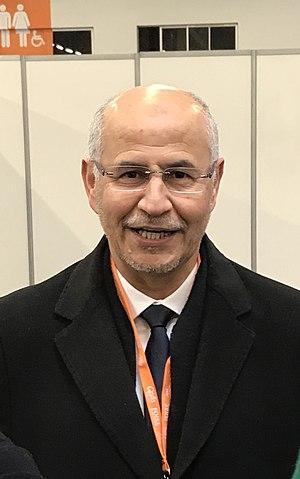
Amar Lasfar, président de Musulmans de France, pendant la Rencontre Annuelle des Musulmans de France, Paris le 1er avril 2018.
Amar Lasfar, né en 1960 à Nador, est le président du lycée privé musulman Averroès.
Musulmans de France, anciennement Union des organisations islamiques en France de 1983 à 1989 puis Union des organisations islamiques de France de 1989 à 2017, est une association musulmane française fondée en 1983.